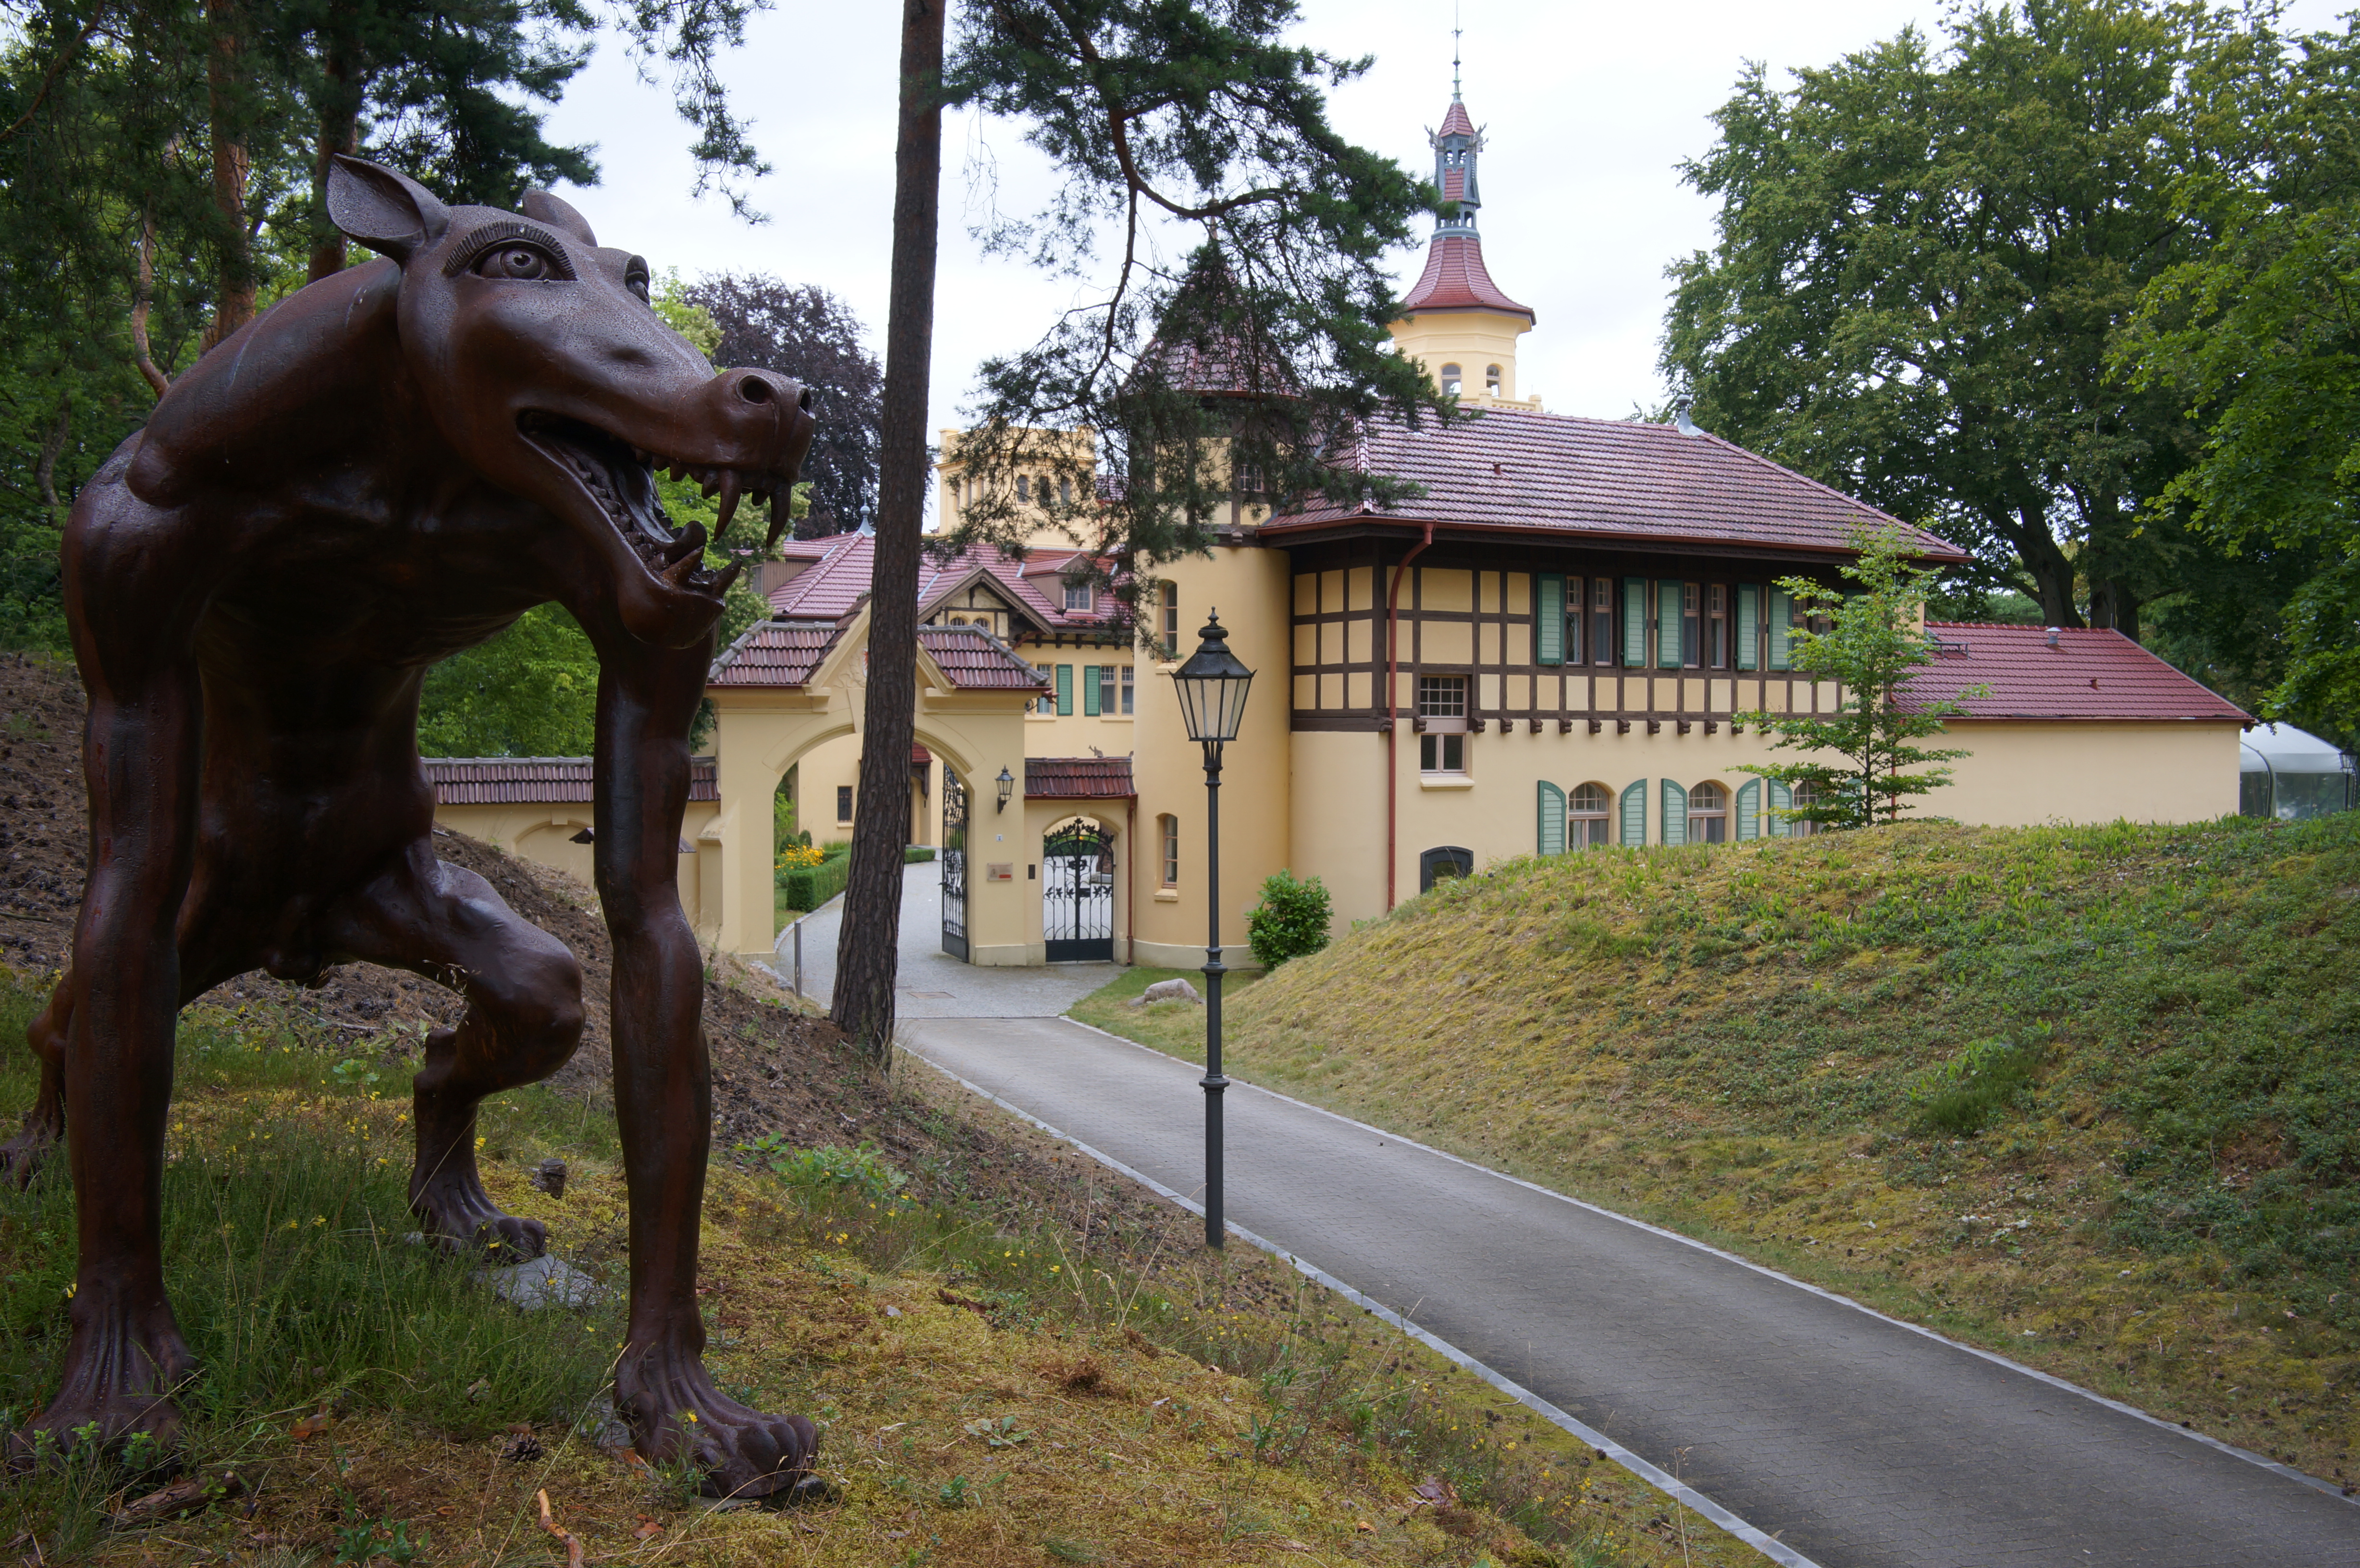
2016, sculpture, germany, deutschland, samyang, sony, nex, nex6, brandenburg, 21mm, lenstagged, samyang21mm114umccse, samyang21mm, steffenzahn, storkow